Spice (album)

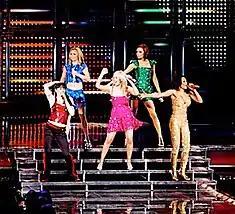
The group performing "Wannabe" during The Return of the Spice Girls Tour in Toronto in February 2008

"Love Thing" is the fourth track; it focuses on relationships and how after many disappointments the girls do not want to know anything about love. The song symbolizes the Girl Power philosophy by showing the support between each other and finding the strength to continue. The fifth track, "Last Time Lover", was originally called "First Time Lover" and was about the loss of virginity, but was discarded and changed to a song full of provocations, where sex is the main issue. The sixth track, "Mama", was dedicated to the group's mothers, and deals with the difficulties in the relationships between mothers and teenagers that appear during adolescence. Reviewers described the ballad as "glossy" and "corny".